Our Lady of Victory Academy (Fort Worth, Texas)

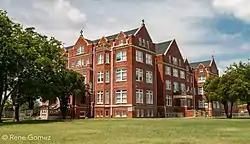
Our Lady of Victory Academy in 2018

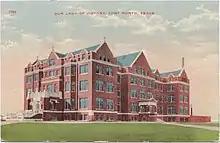
Postcard of Our Lady of Victory Academy, 1909

Our Lady of Victory Academy is located on 801 Shaw Street in Fort Worth, Texas. Ground for the school was broken on March 25, 1909. The cornerstone was laid later that year. The Fort Worth architectural firm Sanguinet and Staats designed the building. The five-story building was constructed at a cost of $200.000. The building welcomed 31 boarders and 41 day pupils on September 12, 1910. The school offered classes on elocution, grammar, business, art and music.